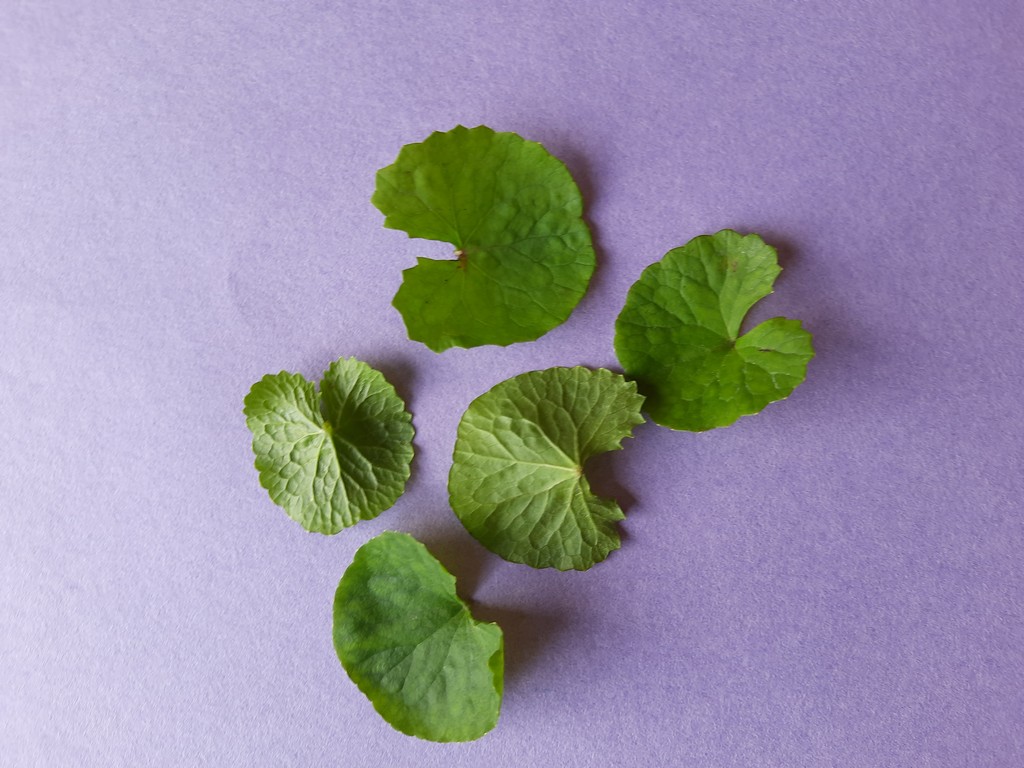
Label: Healthy